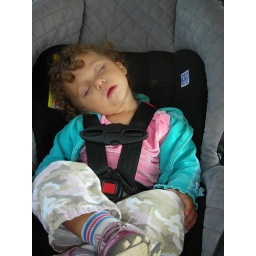
Vee sacked out in the car seat in Tonasket.